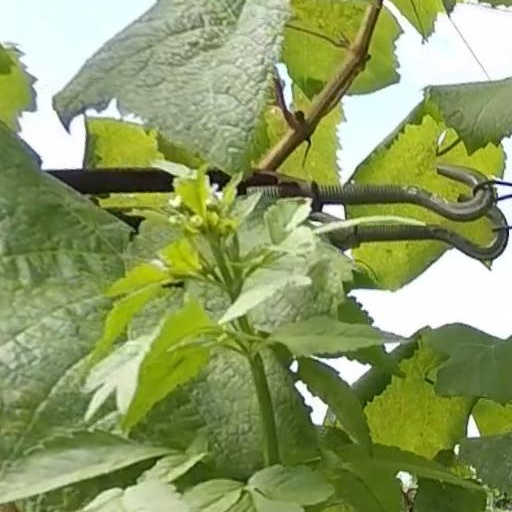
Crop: grape